Kenley Jansen

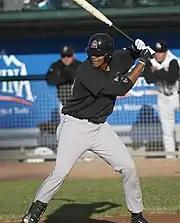
Jansen batting for the Great Lakes Loons in 2008

Jansen split 2007 between the Raptors and the Class-A Great Lakes Loons of the Midwest League, hitting .207 in 73 games. After the season, he again played in Hawaii Winter Baseball, this time for the West Oahu CaneFires In 2008 with the Loons, he hit .227 and 9 home runs in 79 games. He was selected to the mid-season Midwest League All-Star game.